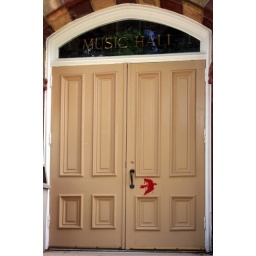
Somebody stensiled a red bird on the door to the Music Hall on Bascom Hill. Perspective adjusted in the GIMP